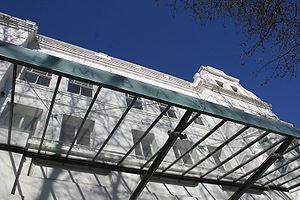
La Central School of Speech and Drama est l'une des grandes écoles d'art dramatique britanniques.